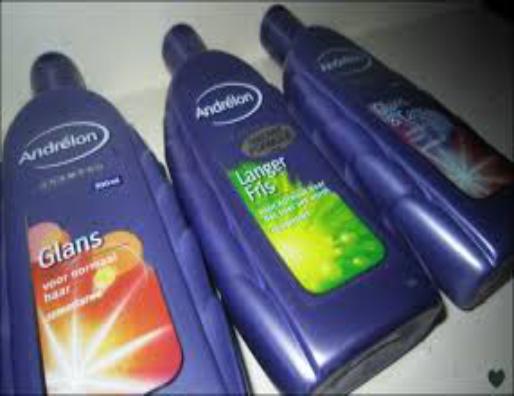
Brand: Andrelon
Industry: Necessities